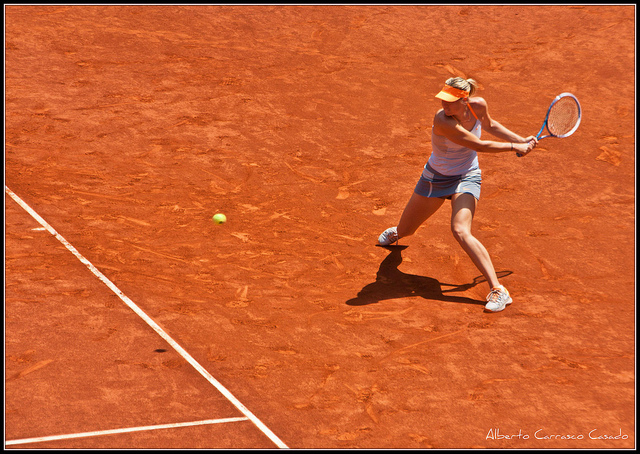
một người phụ nữ đang chuẩn bị đưa vợt ra sau để đánh quả bóng tennis